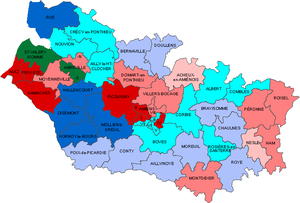
Cantonales 2001
Les élections cantonales ont eu lieu les 11 et 18 mars 2001.
Cet article dresse la liste des 46 membres du Conseil général de la Somme élus lors de l'élection cantonale de 2001, ainsi que les changements intervenus en cours de mandature.
Élections cantonales françaises de 2008